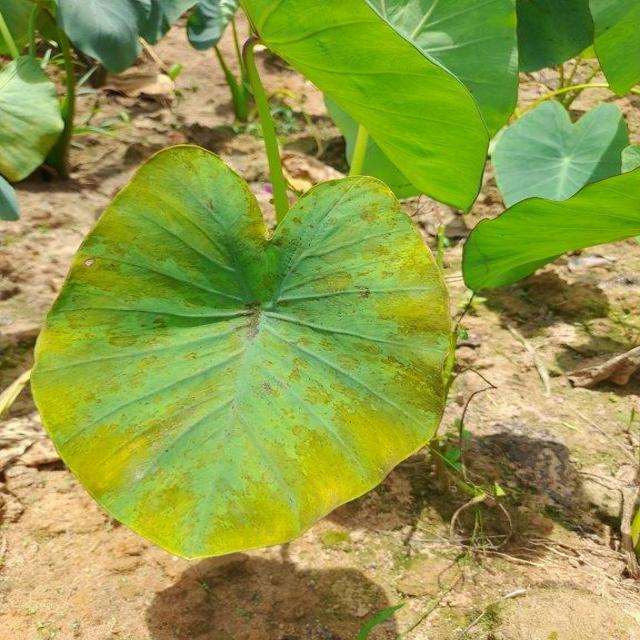
Label: Mid_Blight